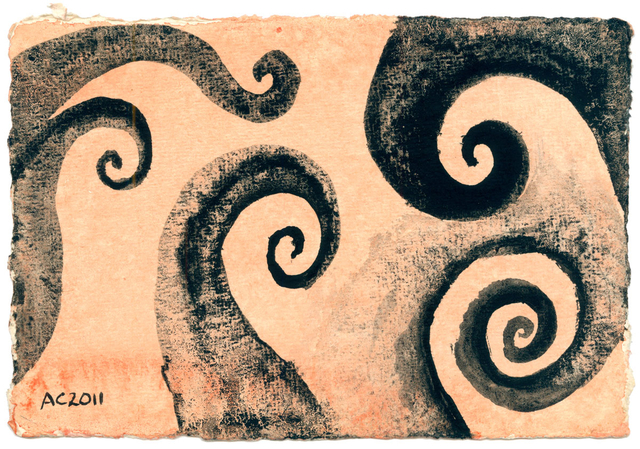
Texture: spiralled